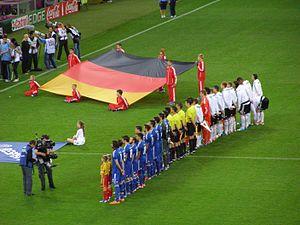
L'équipe de Grèce de football est la sélection de joueurs grecs représentant le pays lors des compétitions internationales de football masculin, sous l'égide de la Fédération de Grèce de football.